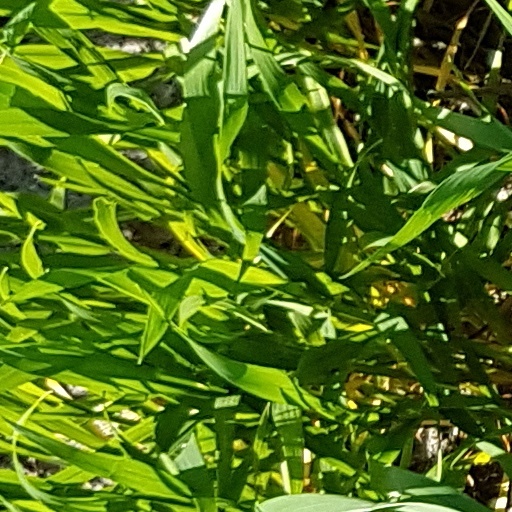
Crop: wheat